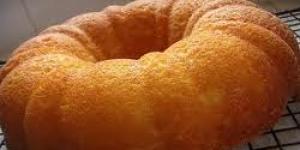
mofins dada